Answer in natural language. Estimate the real world distances between objects in the image. Which object is closer to beds shadow with a blue floor (marked A), brown colour dresser (marked B) or brown colour rectangular table (marked C)? Choose between the following options: brown colour dresser (marked B) or brown colour rectangular table (marked C)
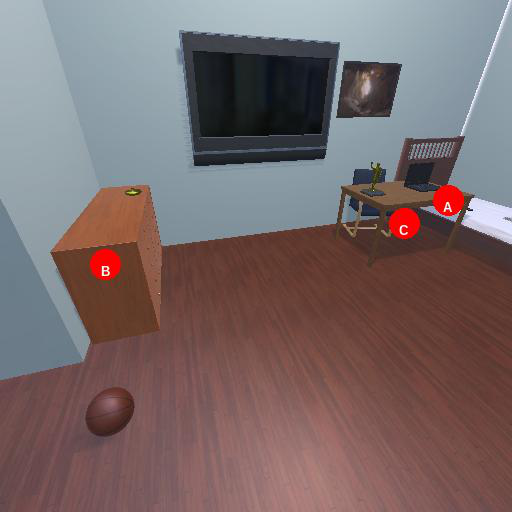
<answer>brown colour rectangular table (marked C)</answer>